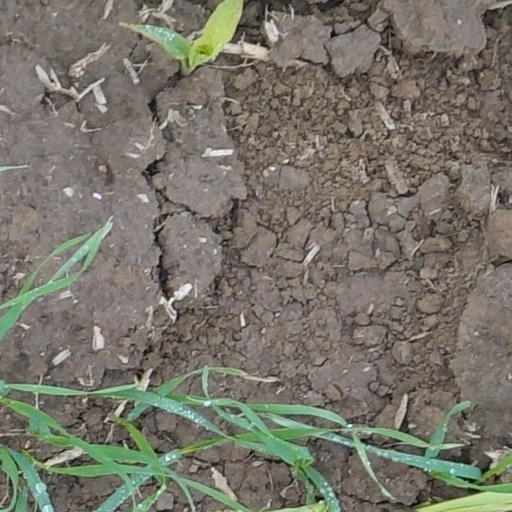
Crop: wheat